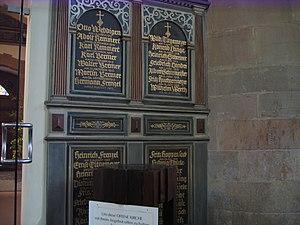
à Herford, arrondissement de Herford, Rhénanie-du-Nord-Westphalie, Allemagne. العربية